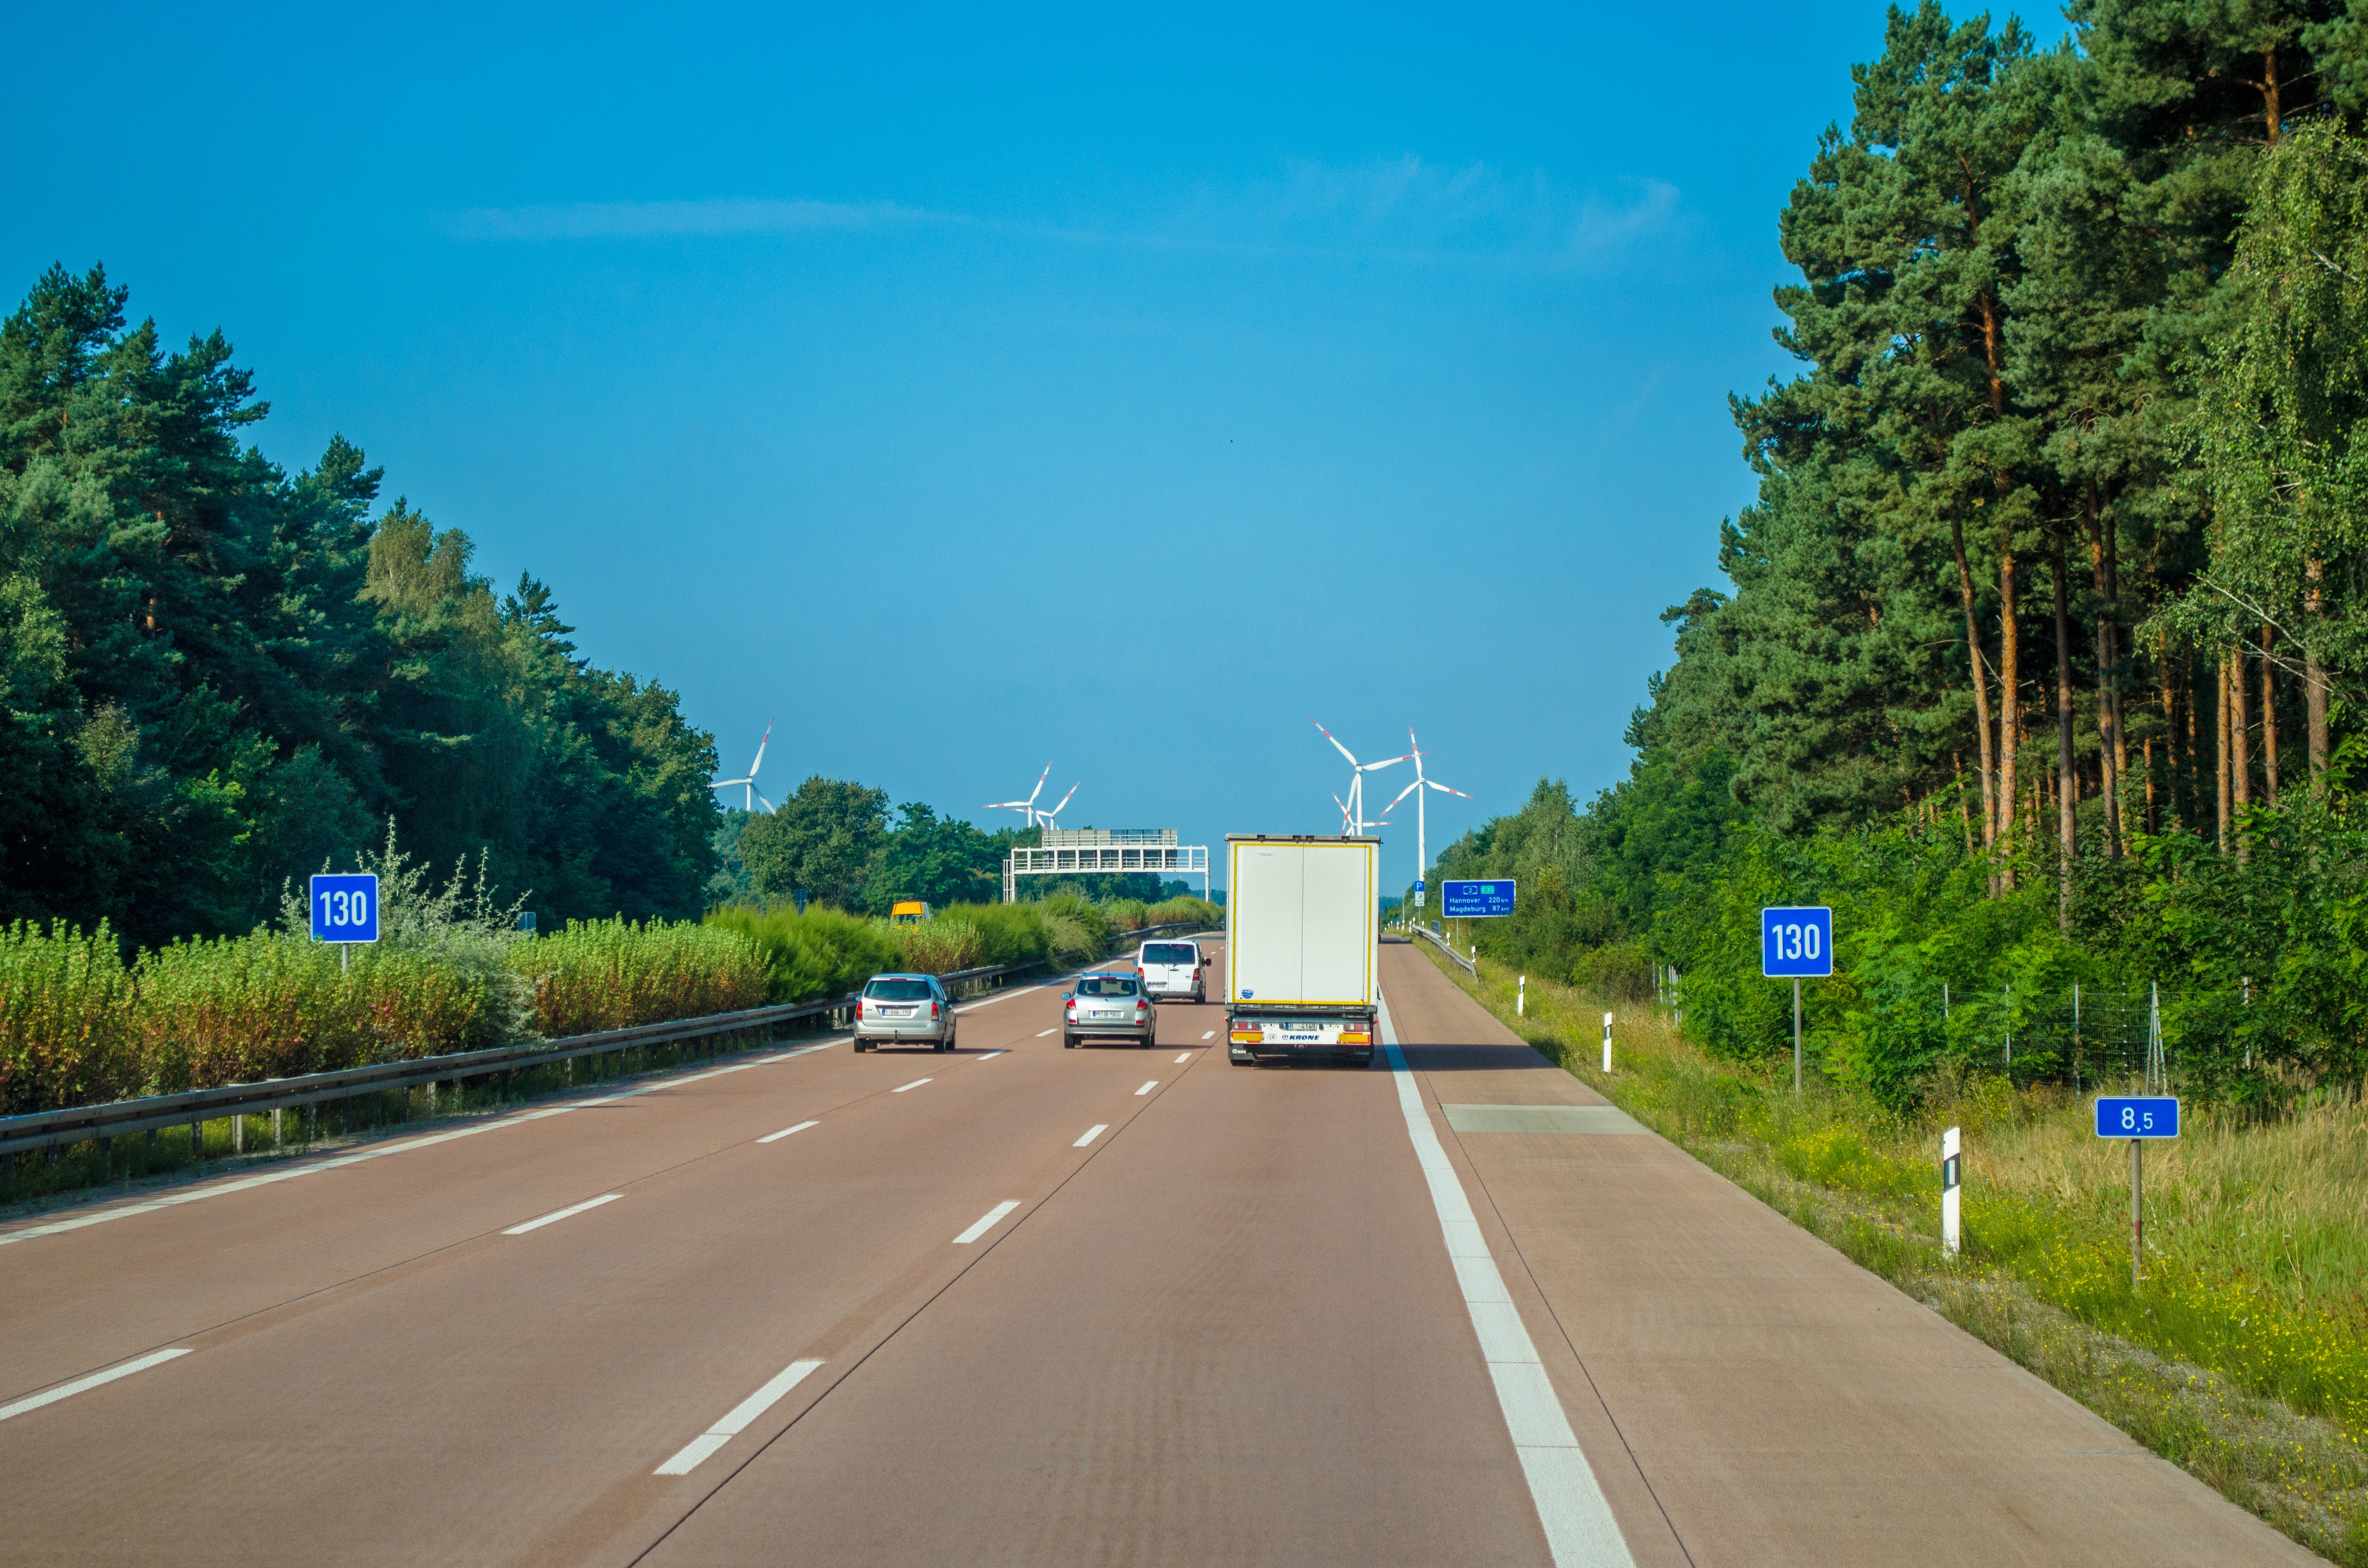
track, road, highway, asphalt, pavement, summer, motion, journey, lane, road trip, infrastructure, poland, motorway, the way, two way traffic, into the distance, empty road, residential area, nonbuilding structure, controlled access highway